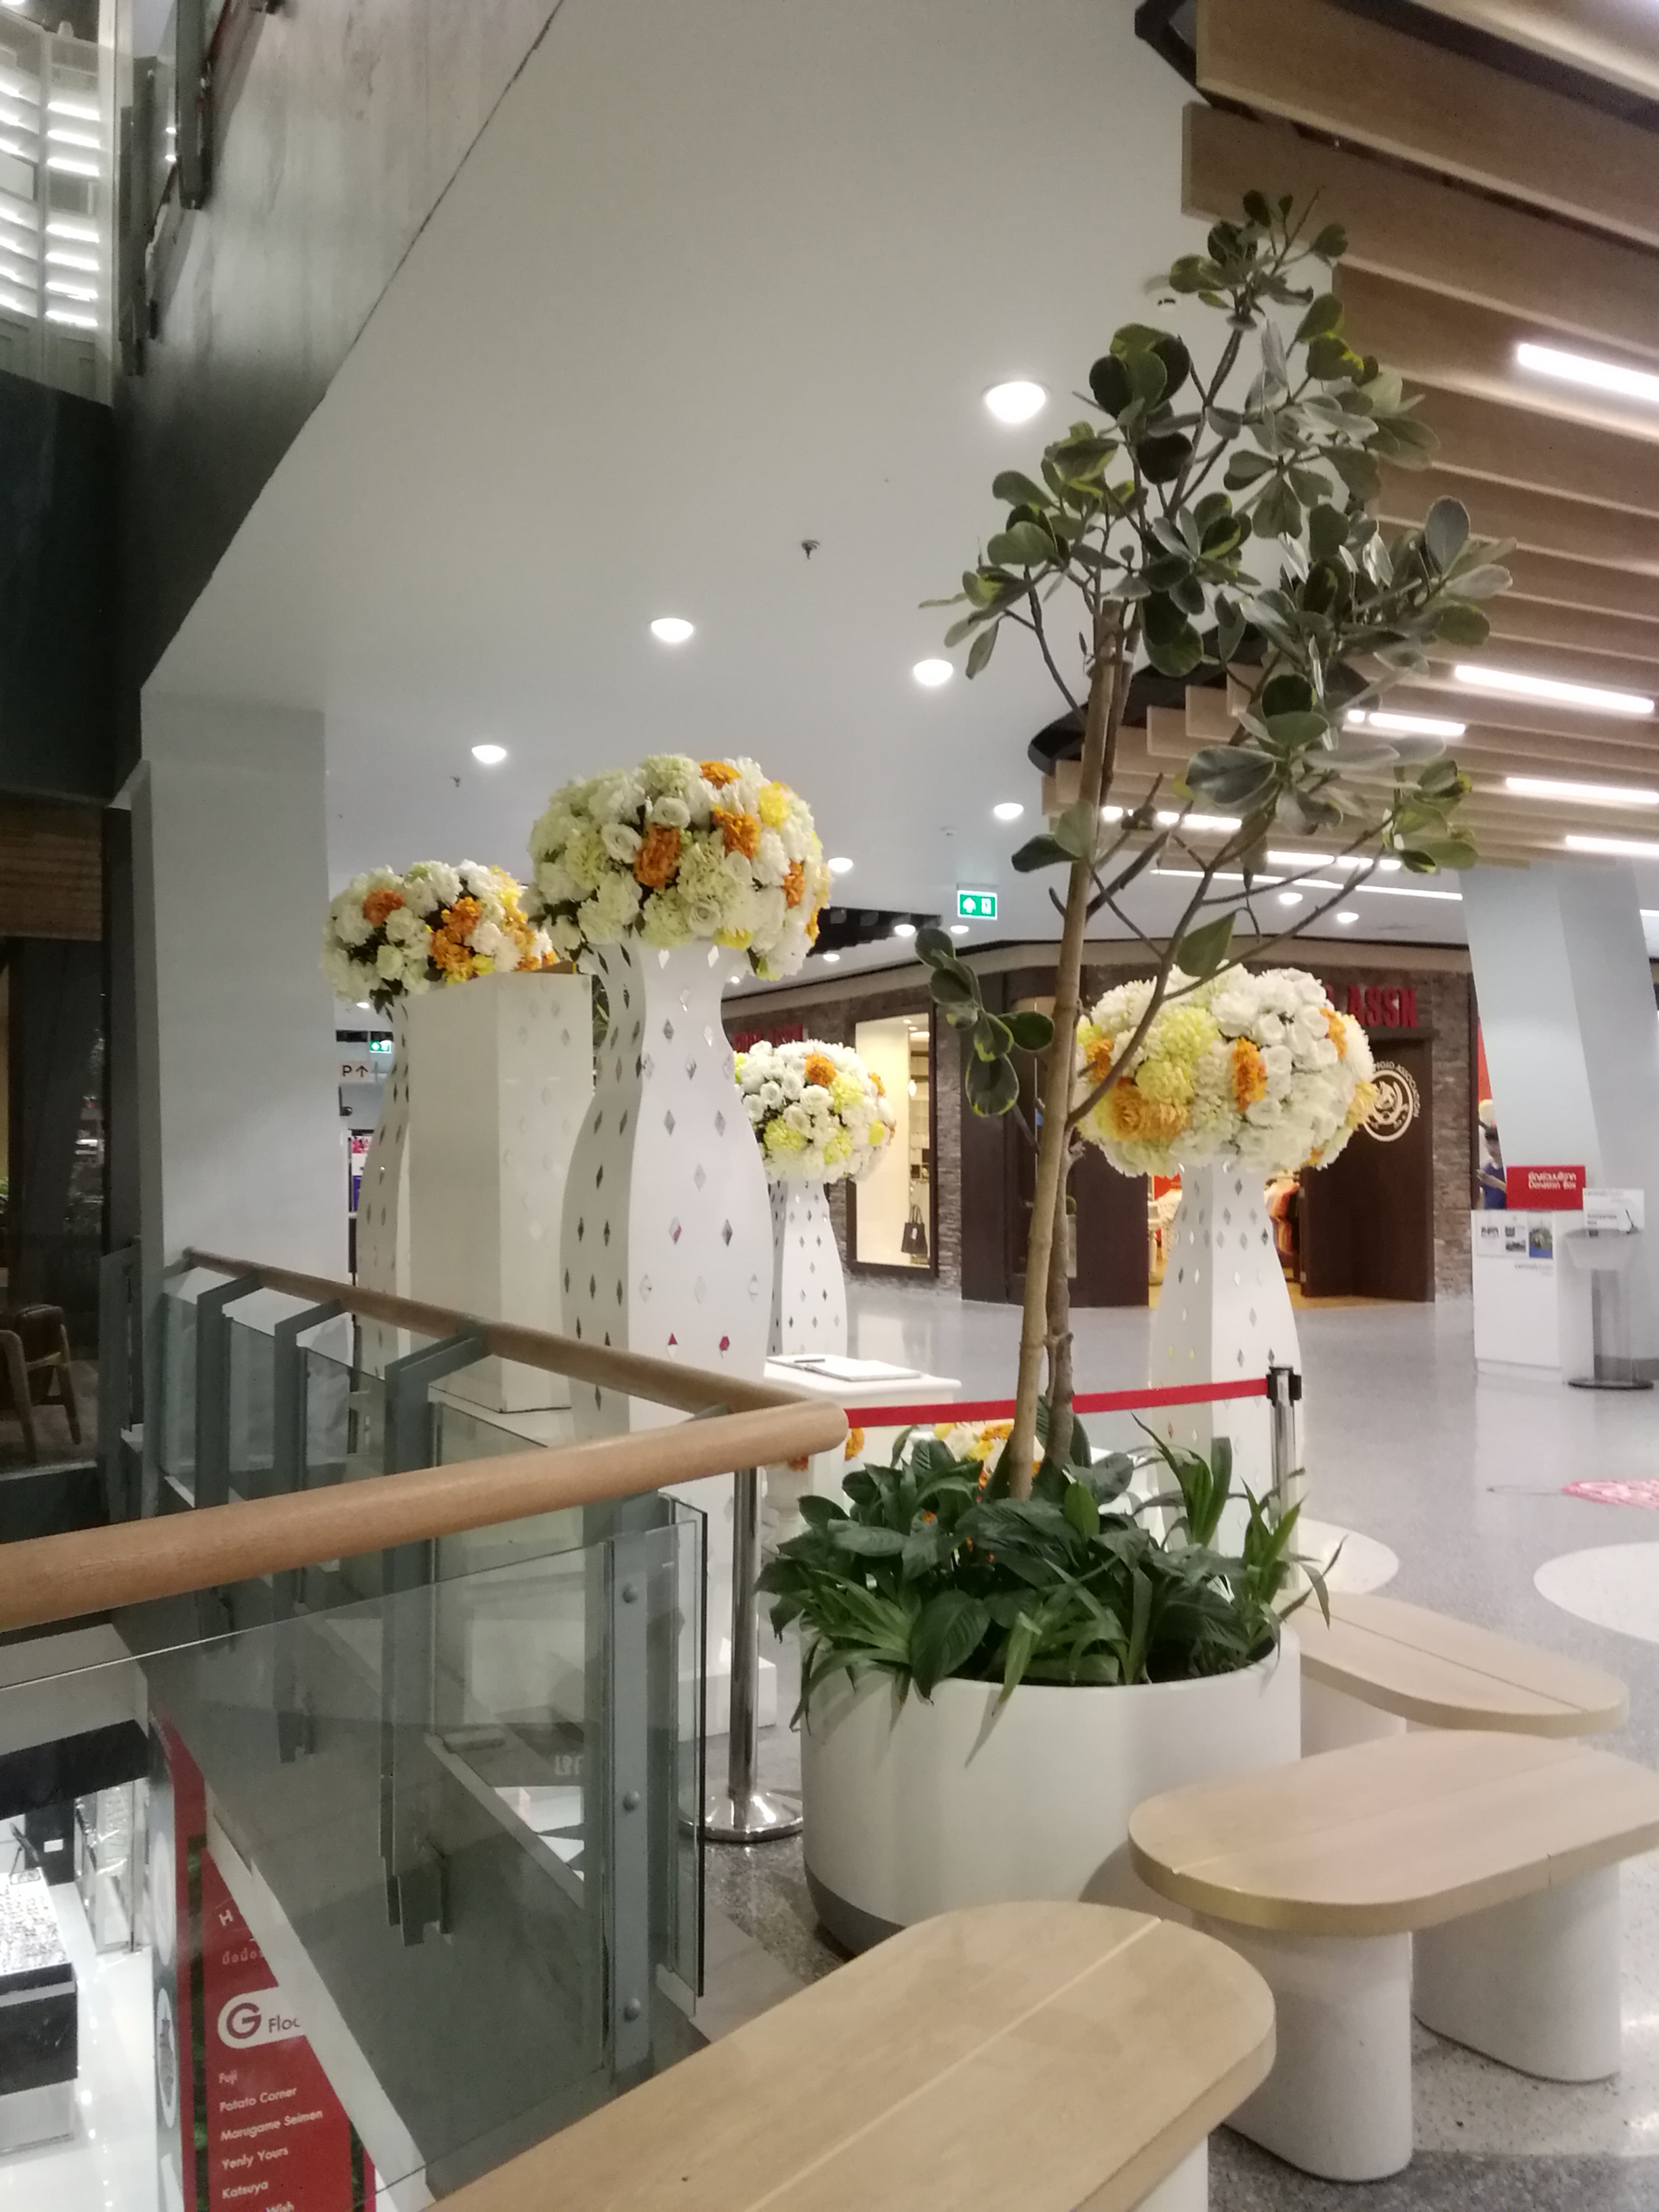
flowers, floristry, interior design, building, floral design, flower arranging, design, architecture, room, lobby, flower, plant, houseplant, furniture, table, flowerpot, art